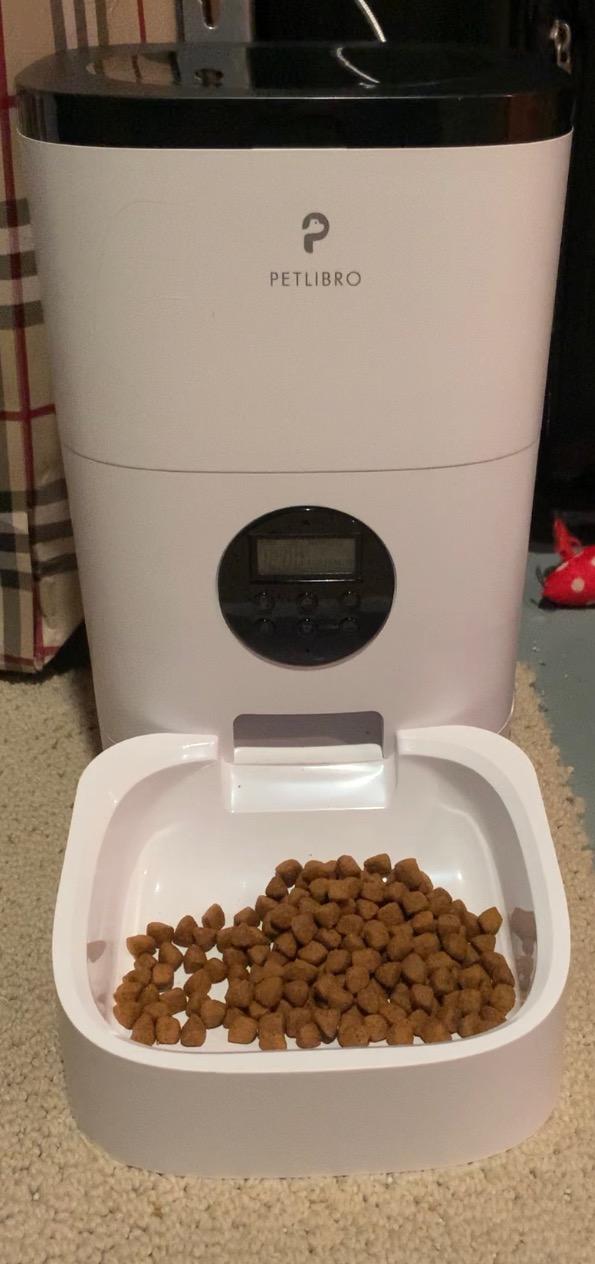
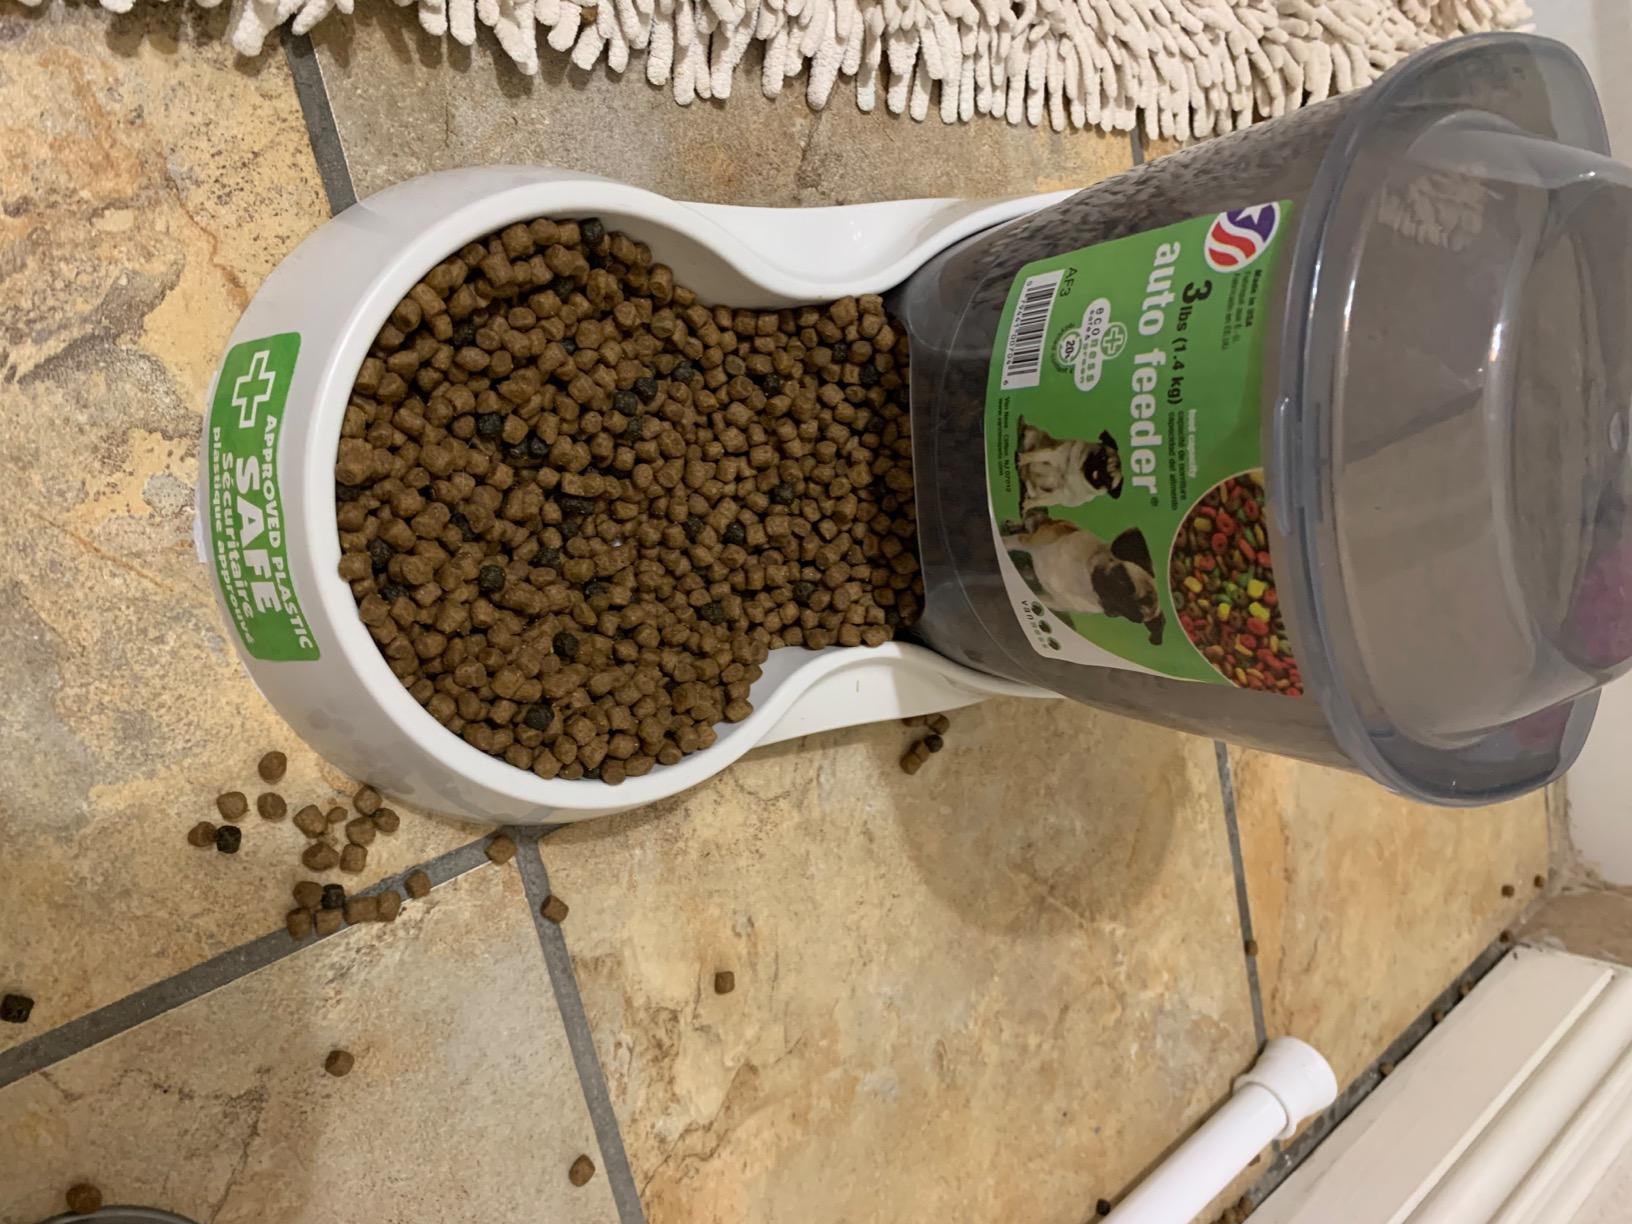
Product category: items_feeder
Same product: no